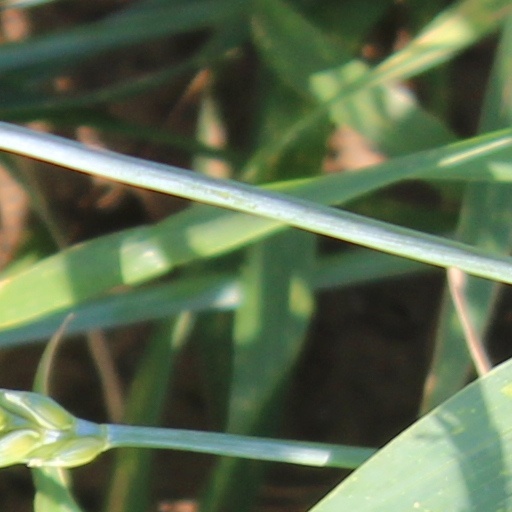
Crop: wheat